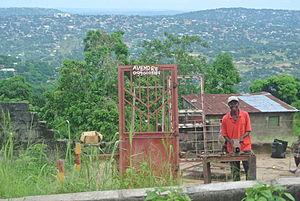
L’histoire urbaine de Kinshasa, retrace la formation des divers quartiers dans la plaine et sur les collines périphériques du Pool Malebo, qui est actuellement la ville de Kinshasa.